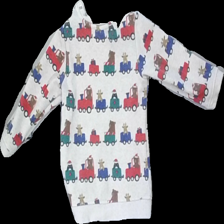
View: back
Type: Sweater
Category: Children
Brand: H&M
Colors: Blue, Green, Red, Multicolor
Material: 72% cotton 28% polyester
Pattern: Animal print
Cut: Regular
Size: 92
Season: Winter
Price range: <50
Recommended usage: Export